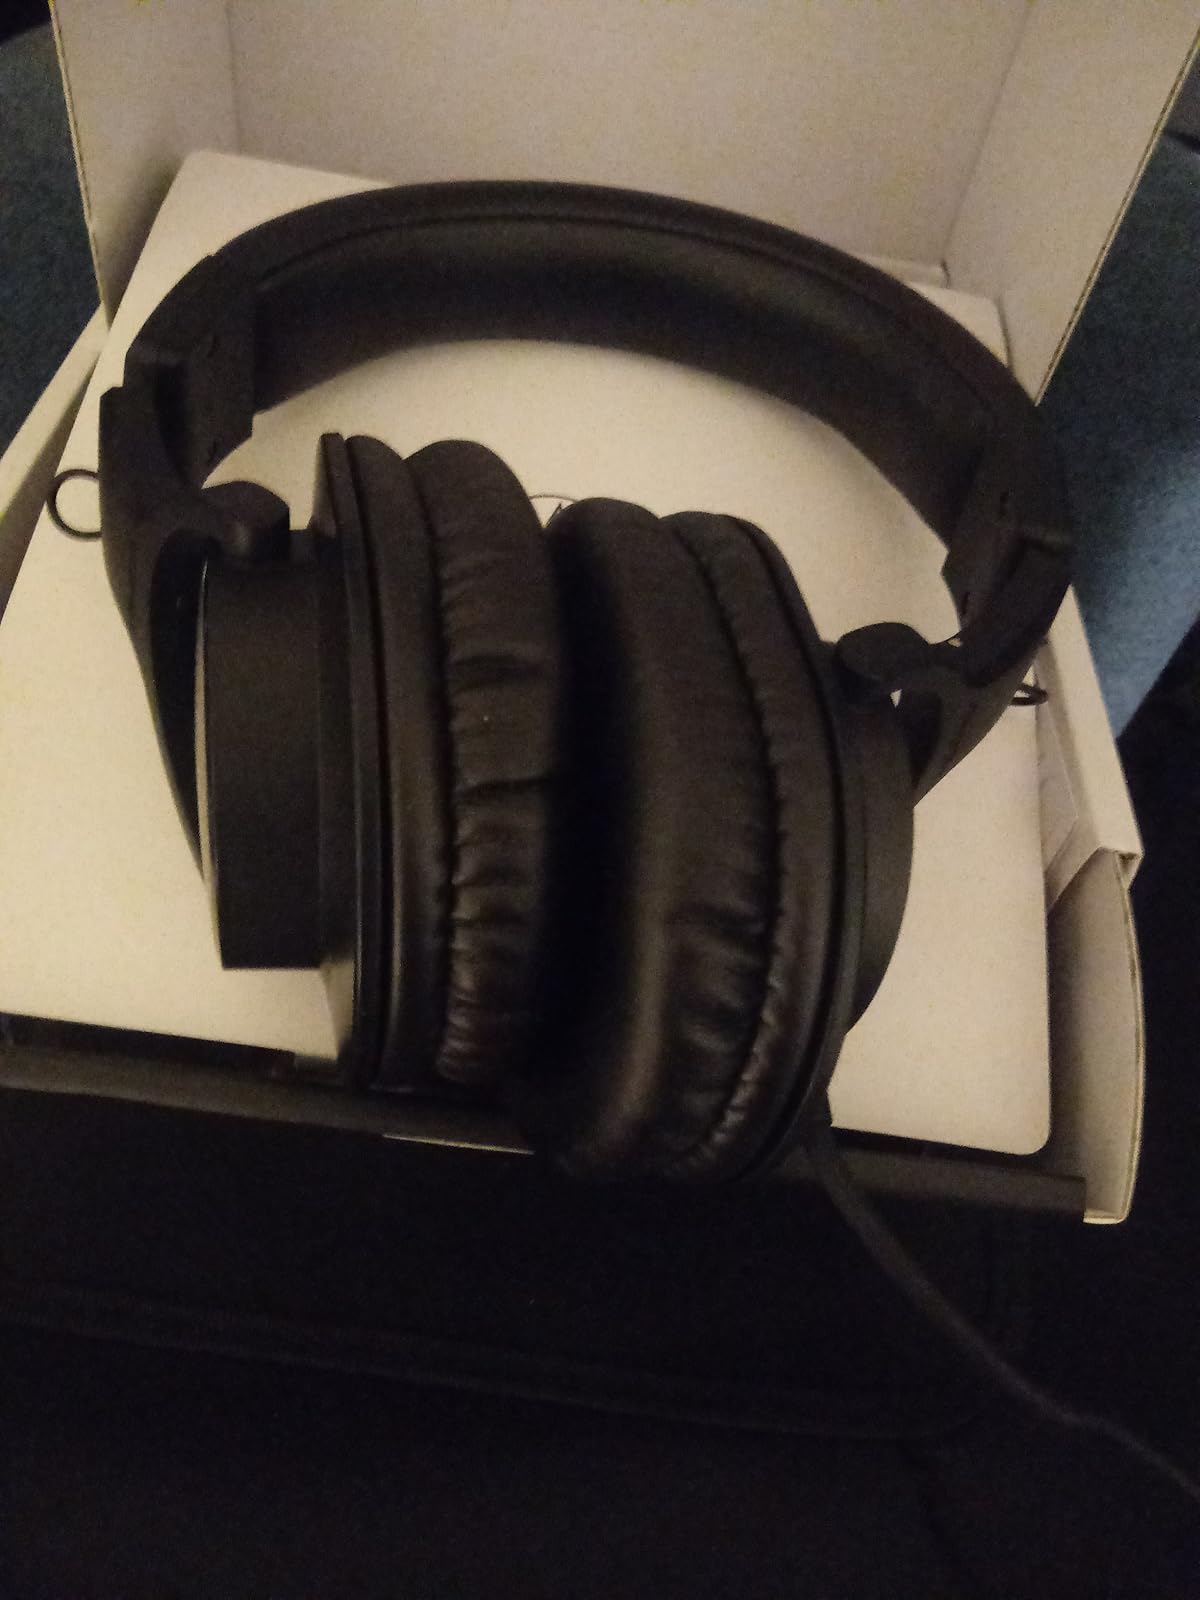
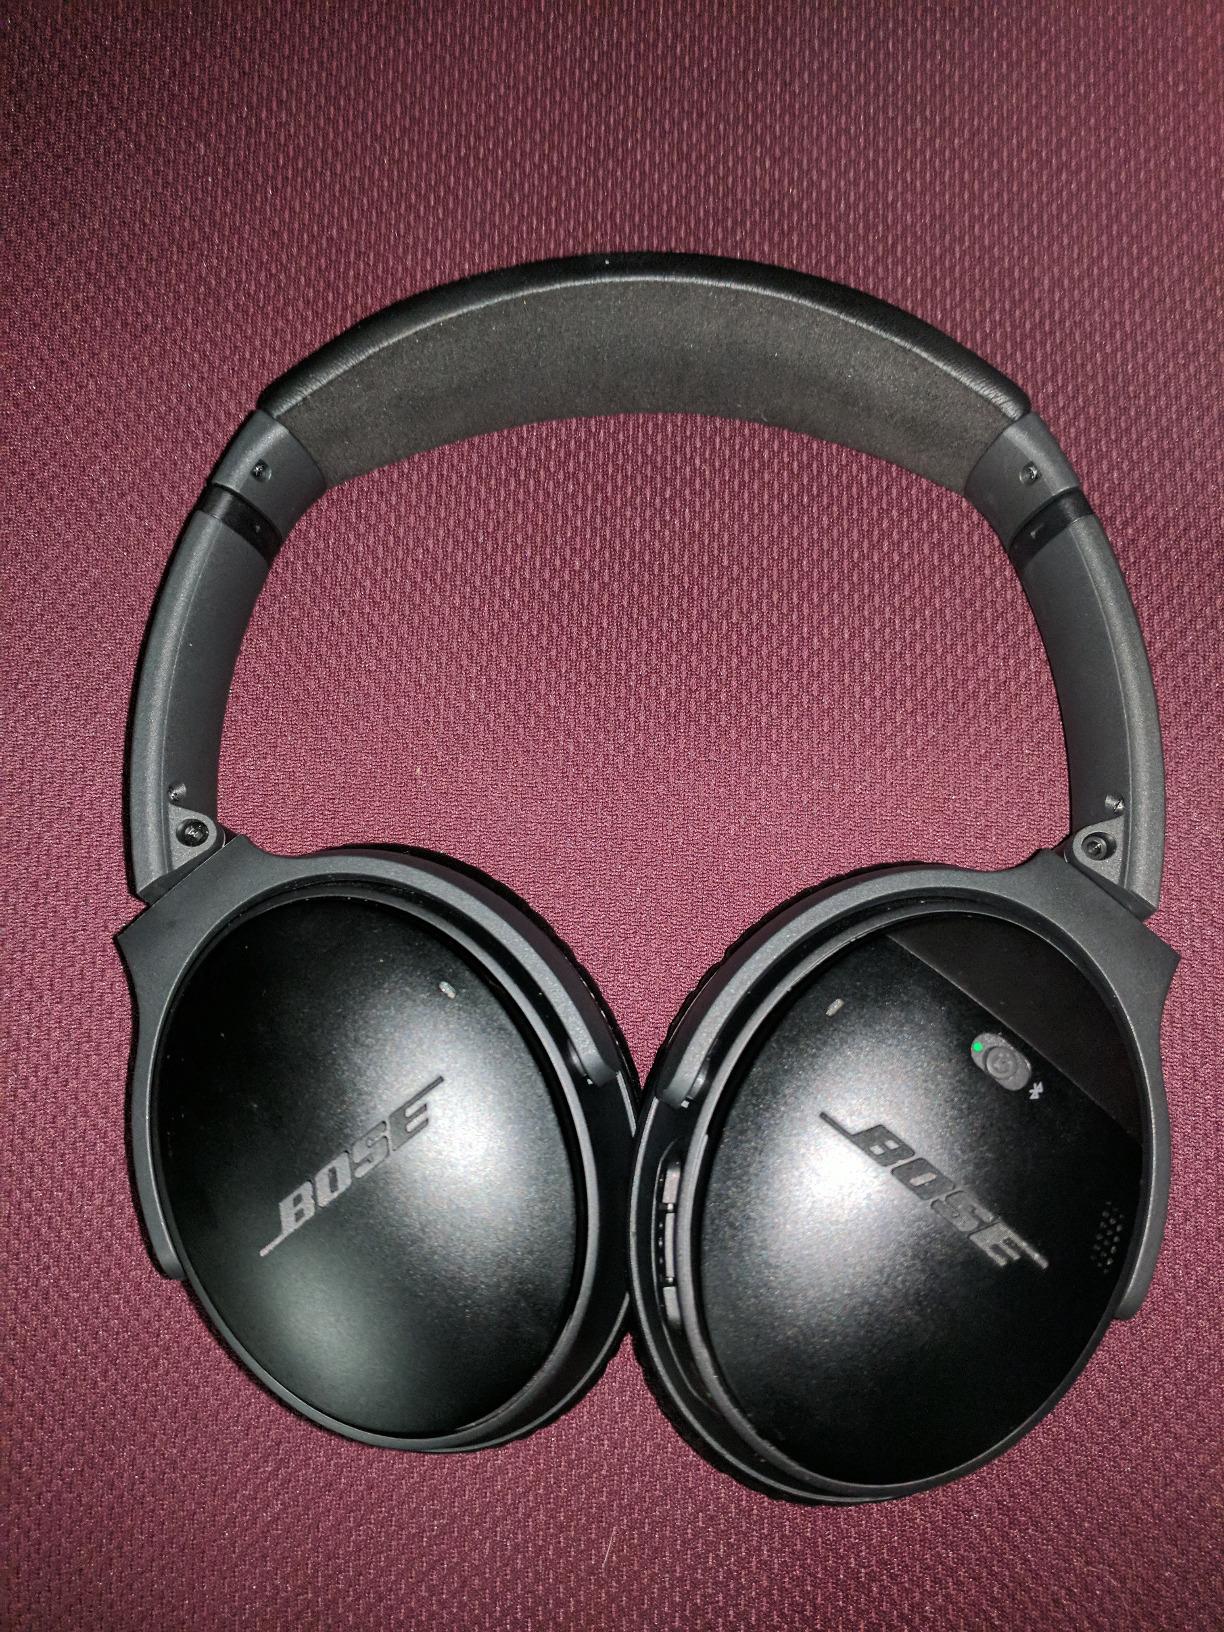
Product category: headphones
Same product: no